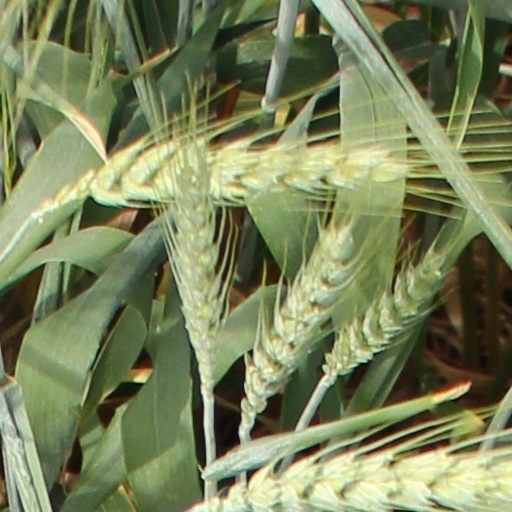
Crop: wheat